Façonnable

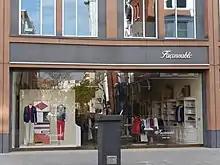
Façonnable, Sloane Street, London, 2022

Façonnable is a high-end men's and women's clothing brand founded in Nice, France by Jean Goldberg in 1950. It is currently owned by M1 Group, a holding company in Beirut, Lebanon.